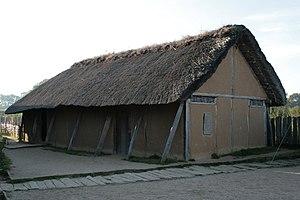
Le domaine de Moesgård, dans les bois de Højbjerg, se trouve au sud d’Aarhus dans le Jutland. Il accueille depuis 1970 le musée Moesgård. Les allées, chemins et routes sont traversées d'allées pavées millénaires et parsemées de chênes, de tilleuls et de marroniers.